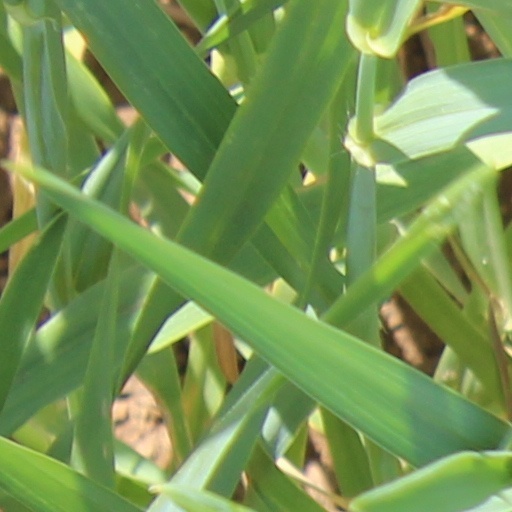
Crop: wheat